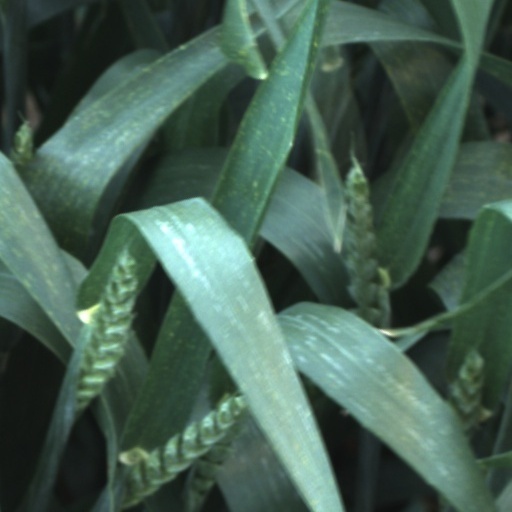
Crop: wheat